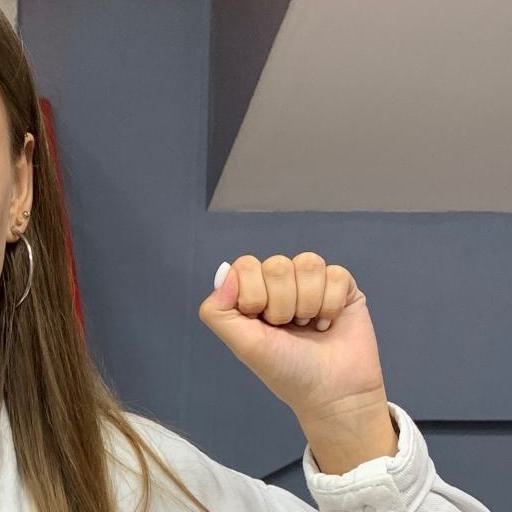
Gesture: fist